Danny Kushmaro

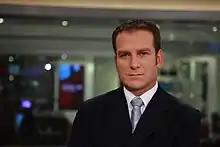
Kushamro in 2010

Kushmaro was born in Be'er Sheva, Israel, and studied engineering and business administration at the Ben-Gurion University of the Negev.